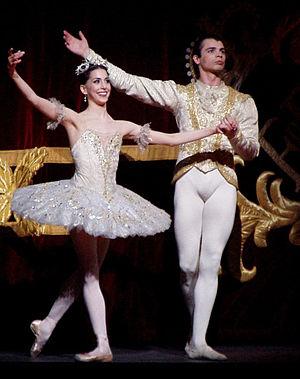
Le costume de ballet est le costume utilisé par les danseurs classiques.